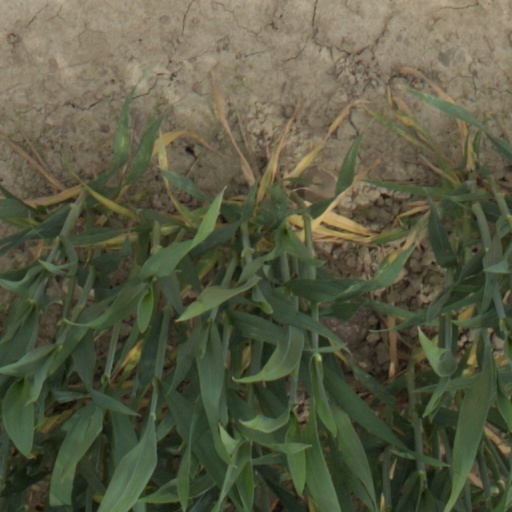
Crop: wheat